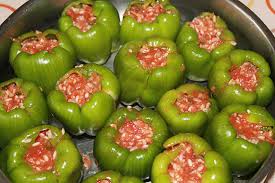
Yemek: biber_dolmasi